Mount Clemens station

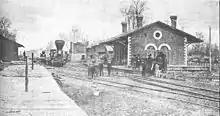
Station c. 1859

The Grand Trunk Western Rail Station in Mount Clemens is a one-story Italianate building, rectangular in plan and constructed of bricks on a stone foundation. The walls are mostly red brick, with yellow brick quoins and window hoods, and wooden trim. A wooden walkway runs the length of the street side of the building. The shingled gabled roof is supported with wooden brackets, and eaves extend eight feet from the walls. The long sides of the building are divided into five bays of arches. Of the five street side bay arches, three contain large windows, one contains a double entrance door, and the fifth arch is bricked with a small double-hung window inset. Of the five track side bay arches, two contain large windows, two contain double entrance doors, and the fifth arch is covered by a small projecting addition, which is a 1980s reconstruction of an 1880s telegraph operator's booth. The shorter, gabled ends are divided into two bays of arched windows, with a recessed ocular window above.